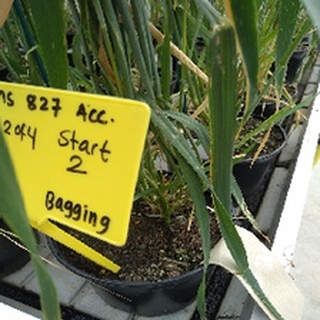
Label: wheat_mildew